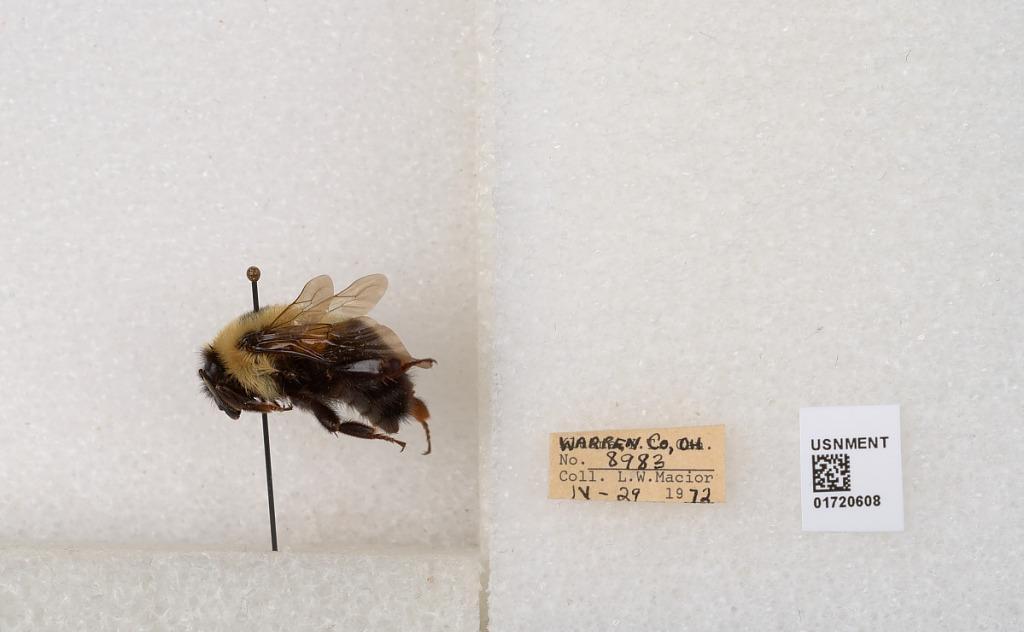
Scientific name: Bombus bimaculatus Cresson
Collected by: L. Macior
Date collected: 1972-4-29
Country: United States
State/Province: Ohio
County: Warren
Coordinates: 39.4276, -84.1668